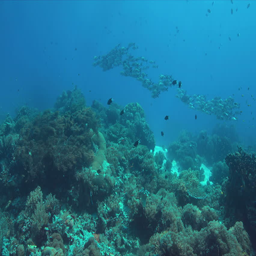
colorful coral reef with healthy corals and a school of snapper .